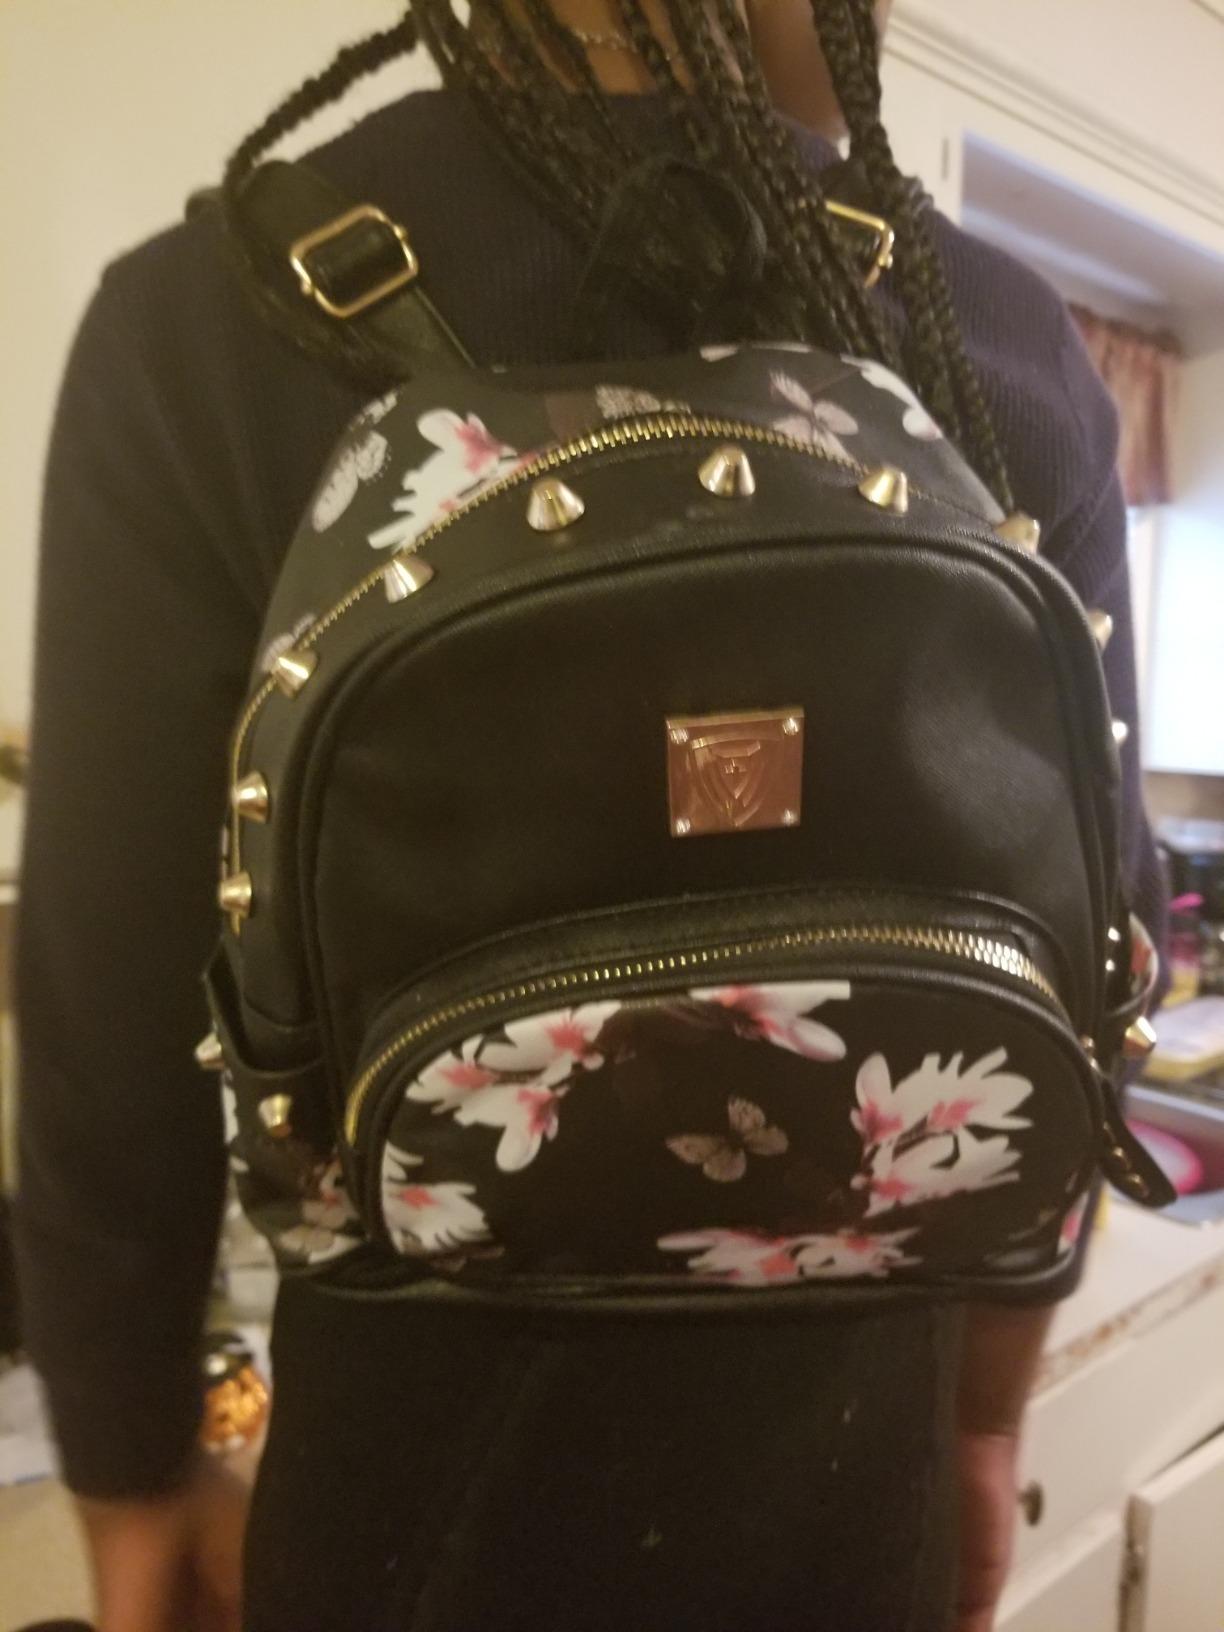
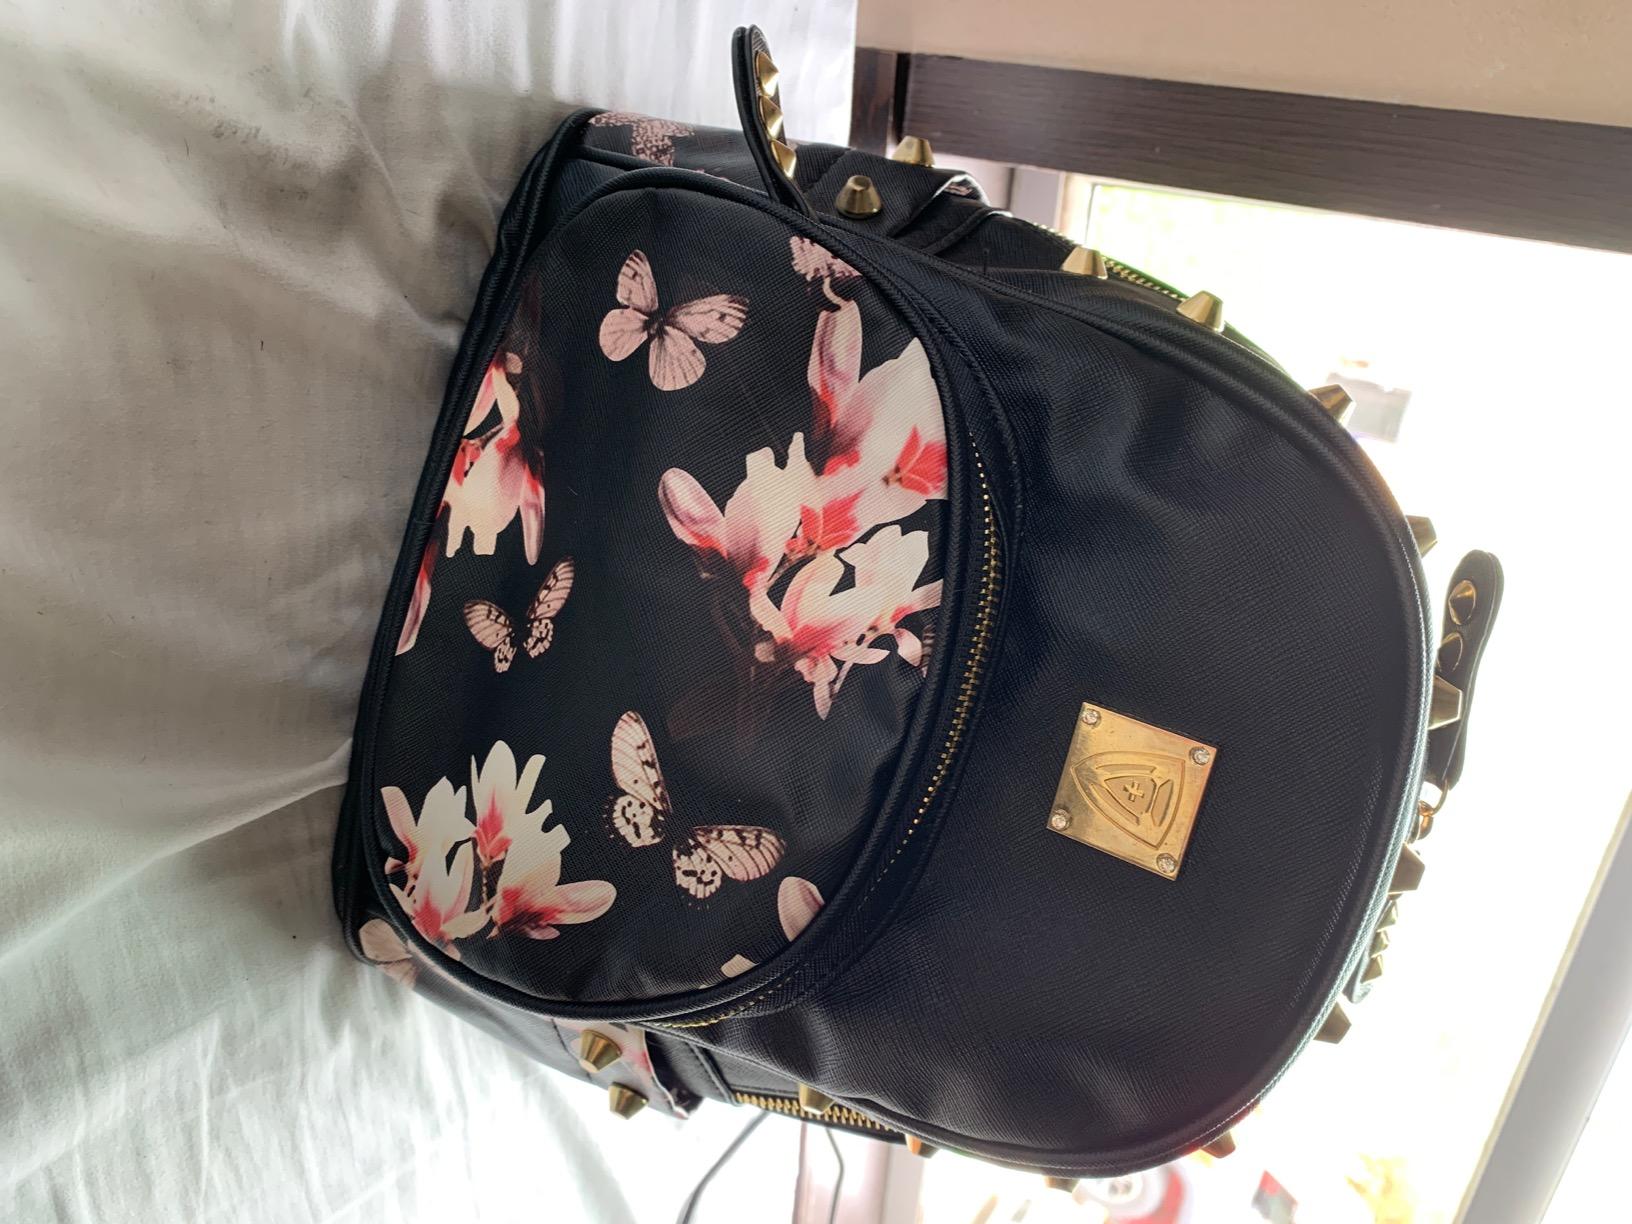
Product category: accessories_handbag
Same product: yes